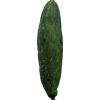
Label: Cucumber 3